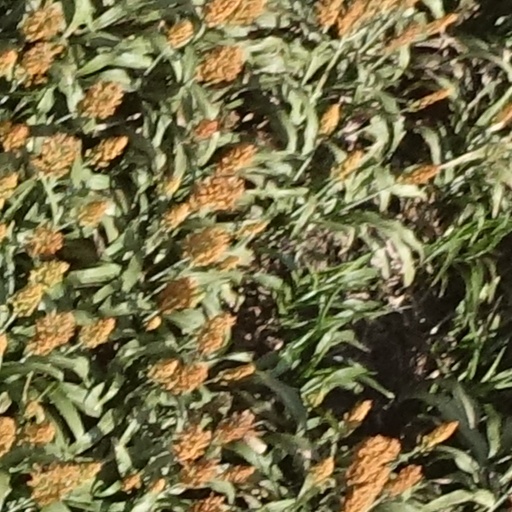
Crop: sorghum